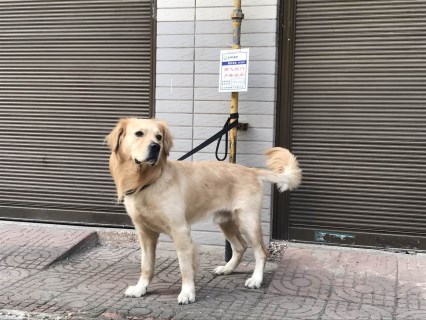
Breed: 5355-n000126-golden_retriever